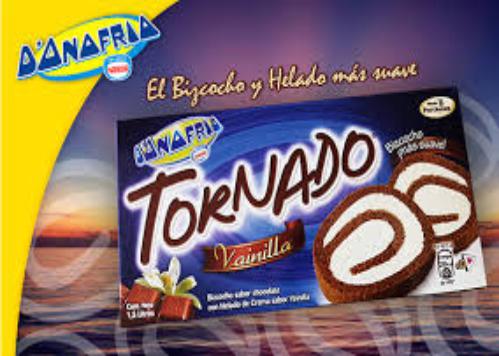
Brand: Chocolate D'Onofrio
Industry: Food